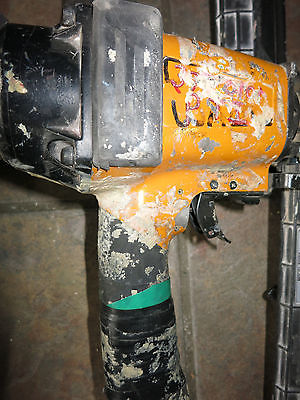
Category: stapler